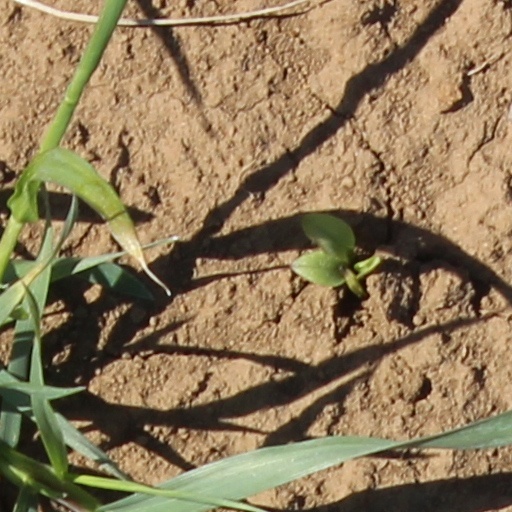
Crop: wheat